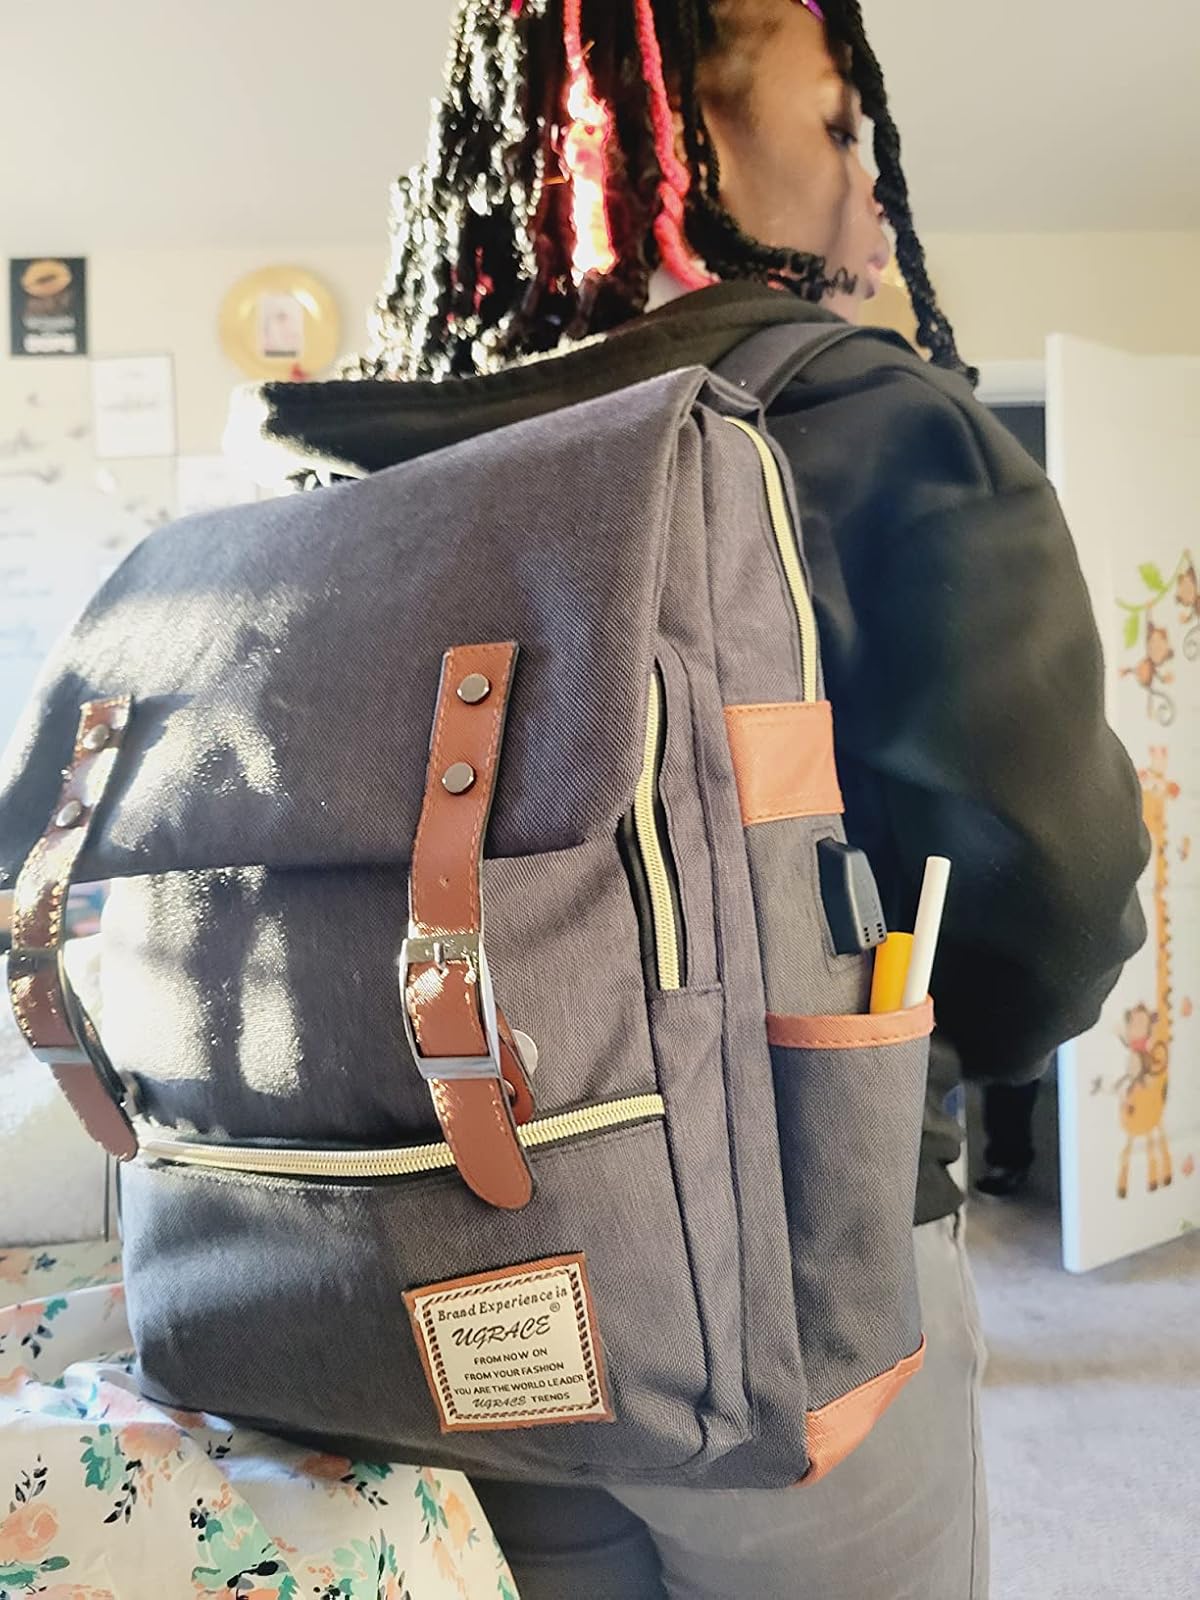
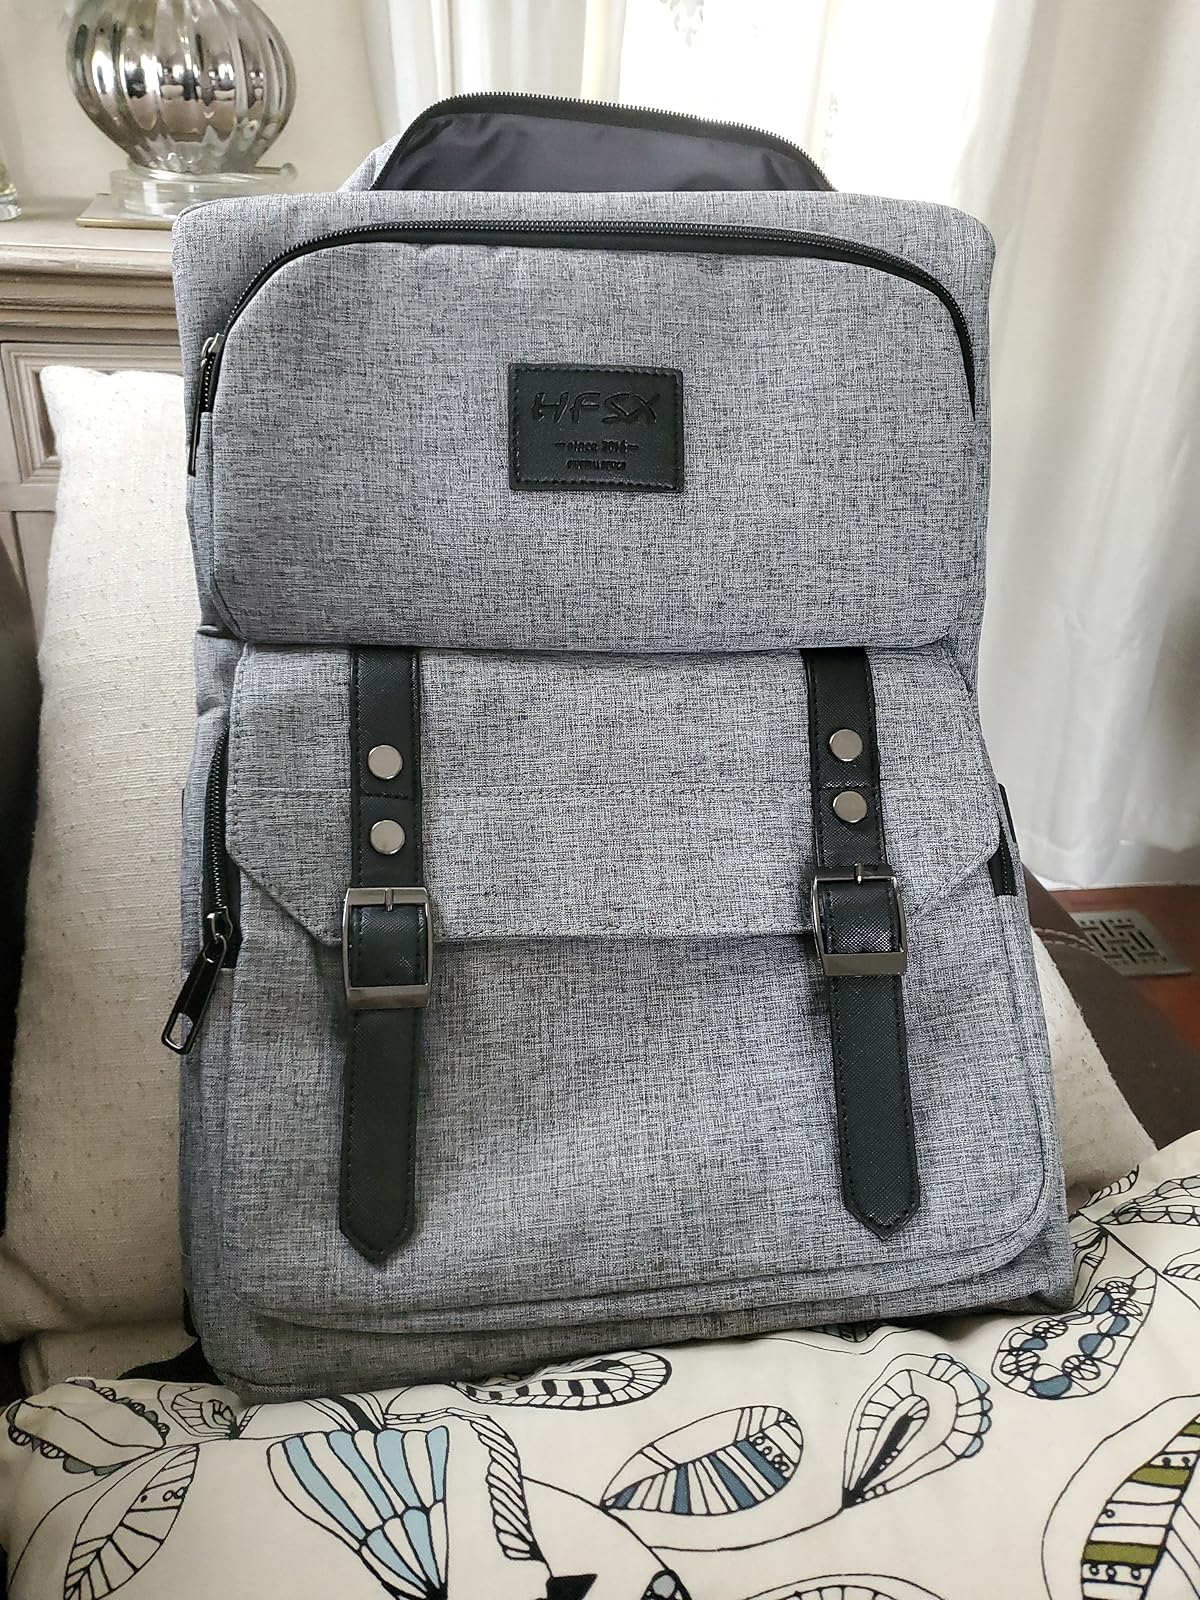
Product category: bag
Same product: no